National and regional identity in Spain

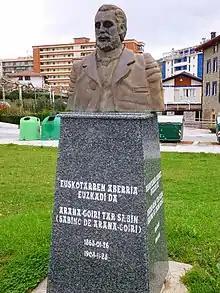
Monument to Sabino de Arana (1865–1903)

The Basque Country in its larger sense is composed of the present-day Autonomous Community, Navarre, and the Northern Basque Country in France. The Autonomous Community itself comprises three provinces: Araba (Álava), Gipuzkoa (Guipúzcoa), and Bizkaia (Vizcaya, Biscay). Navarre chooses to remain outside the Autonomous Community of the Basque Country.